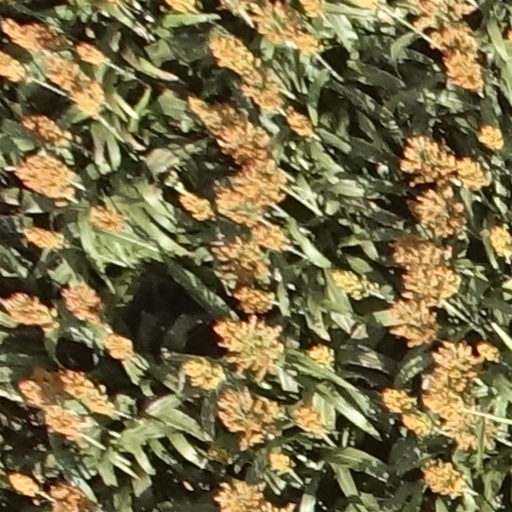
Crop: sorghum